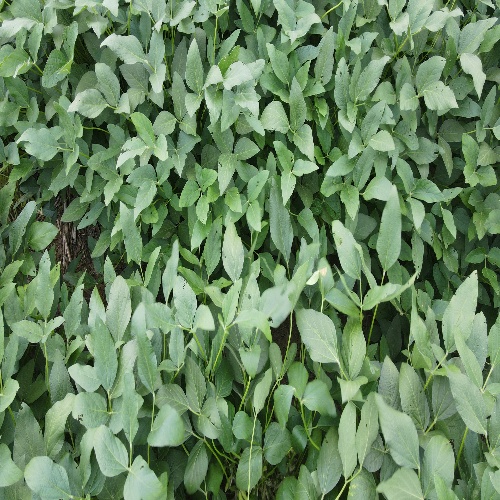
Label: Caterpillar